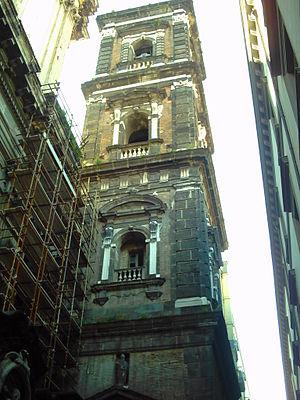
L'église Sant'Agostino alla Zecca ou Sant'Agostino Maggiore est une des plus grandes églises de Naples. Elle est située dans le centre historique de la ville et dédiée à saint Augustin. Elle dépend de l'archidiocèse de Naples.